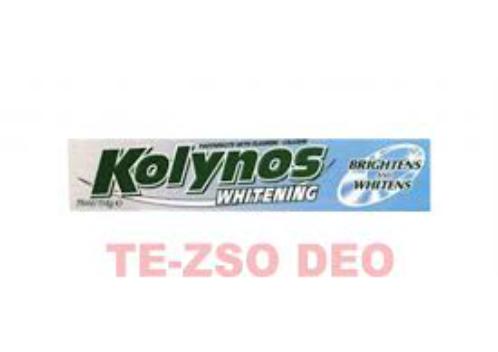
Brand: Kolynos
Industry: Necessities